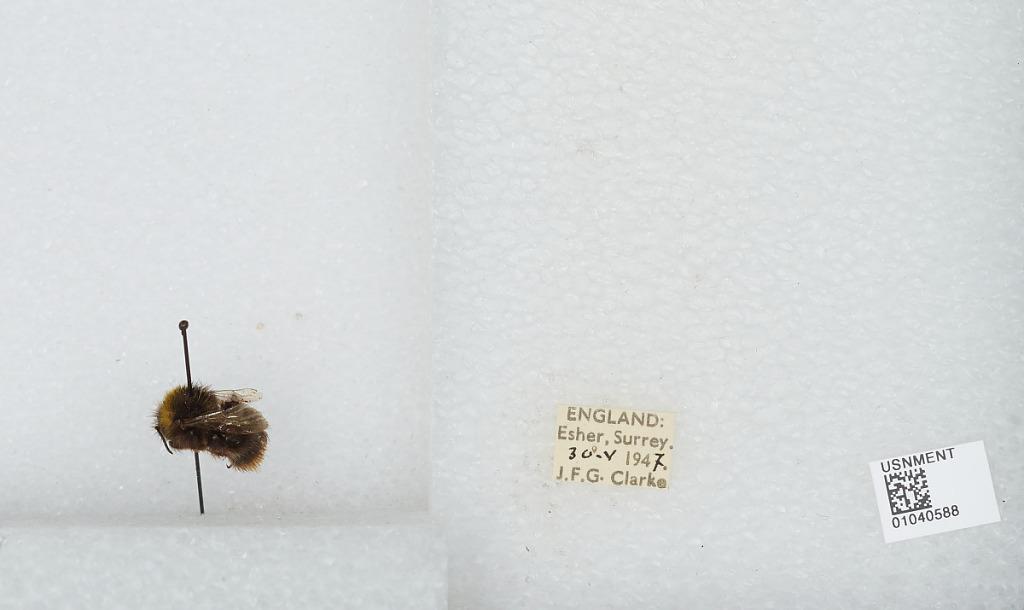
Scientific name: Bombus (Pyrobombus) pratorum (Linnaeus)
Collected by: J. Clarke
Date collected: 1947-5-30
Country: United Kingdom
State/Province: England
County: Surrey
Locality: Esher
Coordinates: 51.3691, -0.365